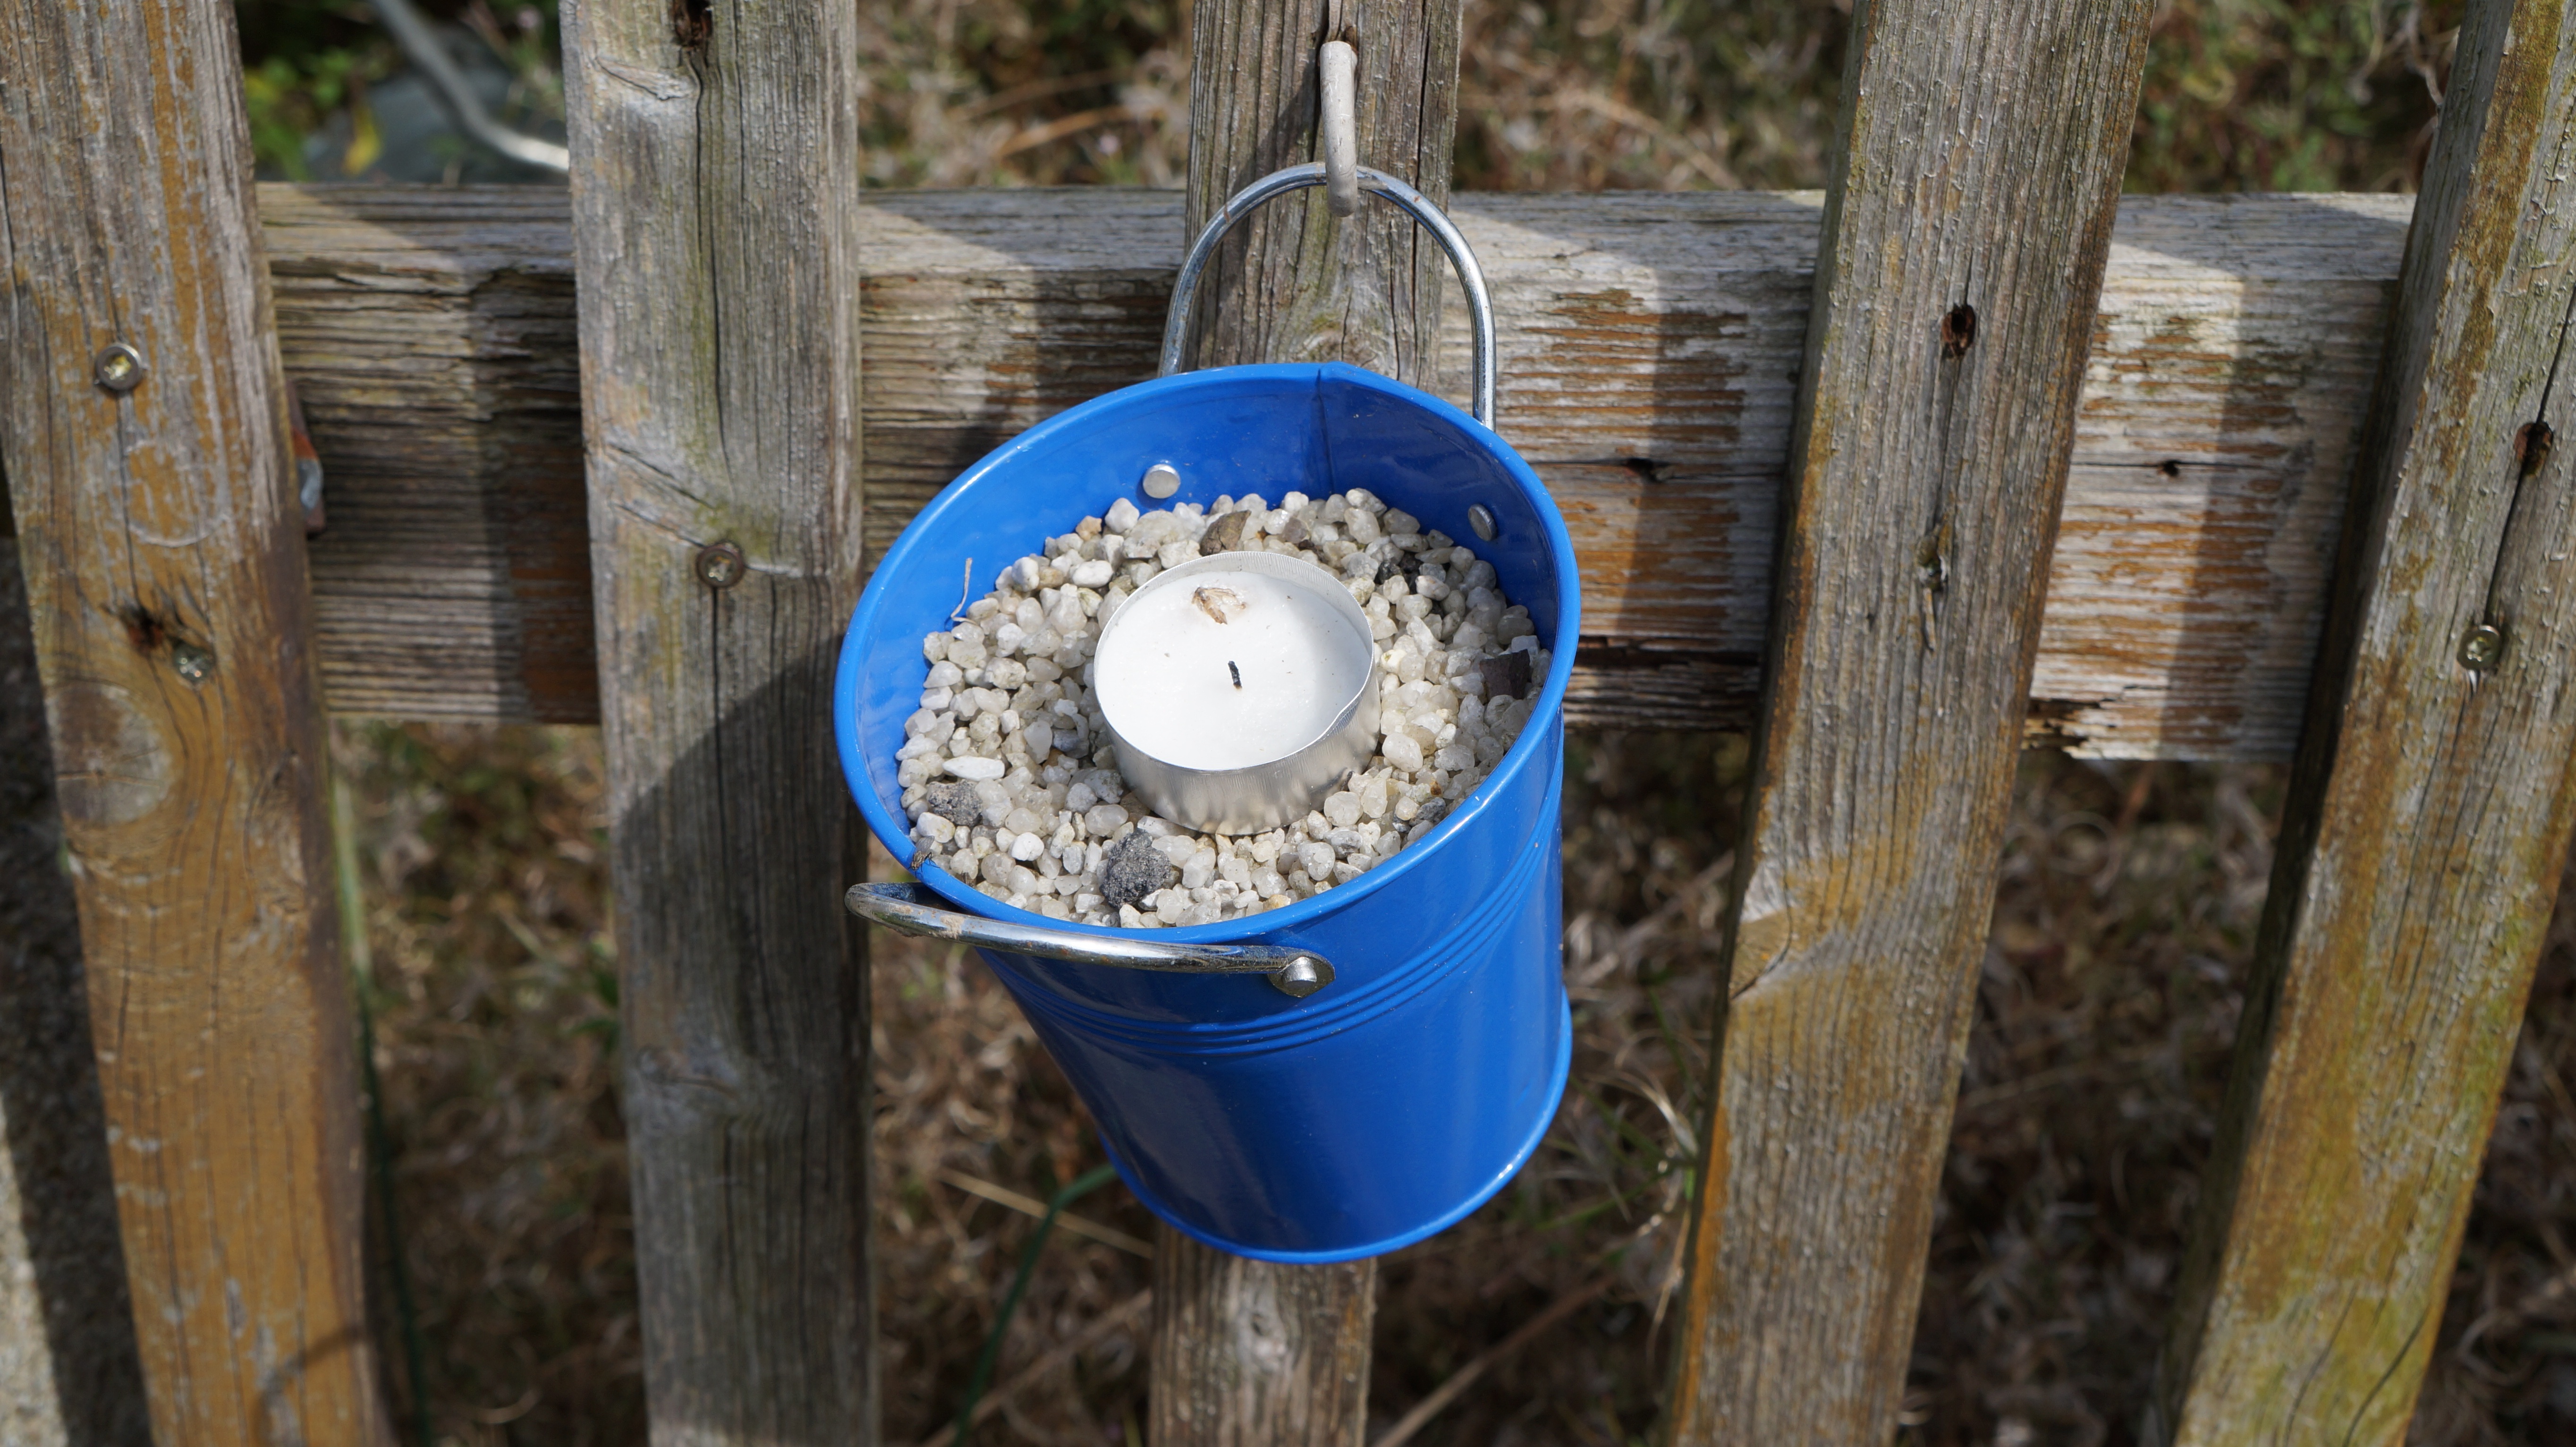
wood, romantic, candle, lighting, still life, candlestick, deco, litter, tealight, man made object